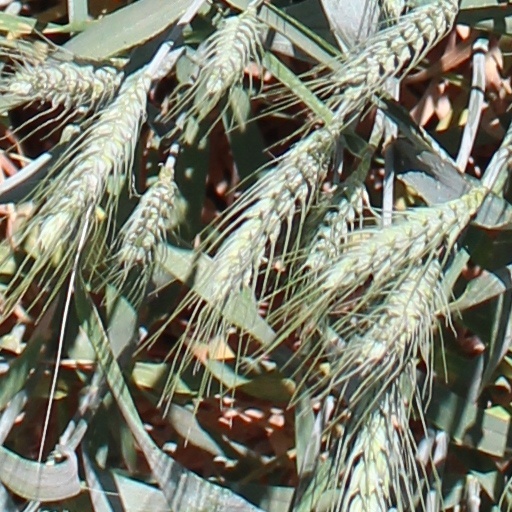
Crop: wheat